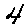
Label: 4